Carlos Resende

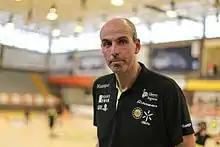
Portuguese former handball player and coach

Carlos Alberto da Rocha Resende (born 29 May 1971) is a Portuguese former handball player and current coach of FC Porto.